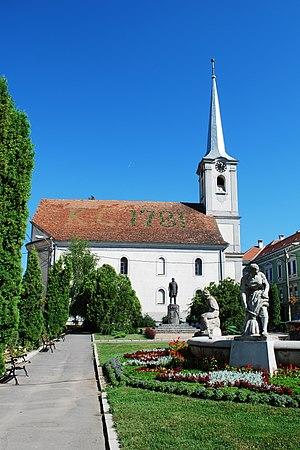
Odorheiu Secuiesc est une ville du județ de Harghita dans le Pays sicule en Transylvanie. Centre historique, traditionnel et culturel des Sicules de Transylvanie, la ville est renommée pour ses écoles, ses lycées et ses instituts supérieurs. Le nom de cette ville signifie « le lieu de la Cour des Sicules ».